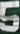
Number: 5